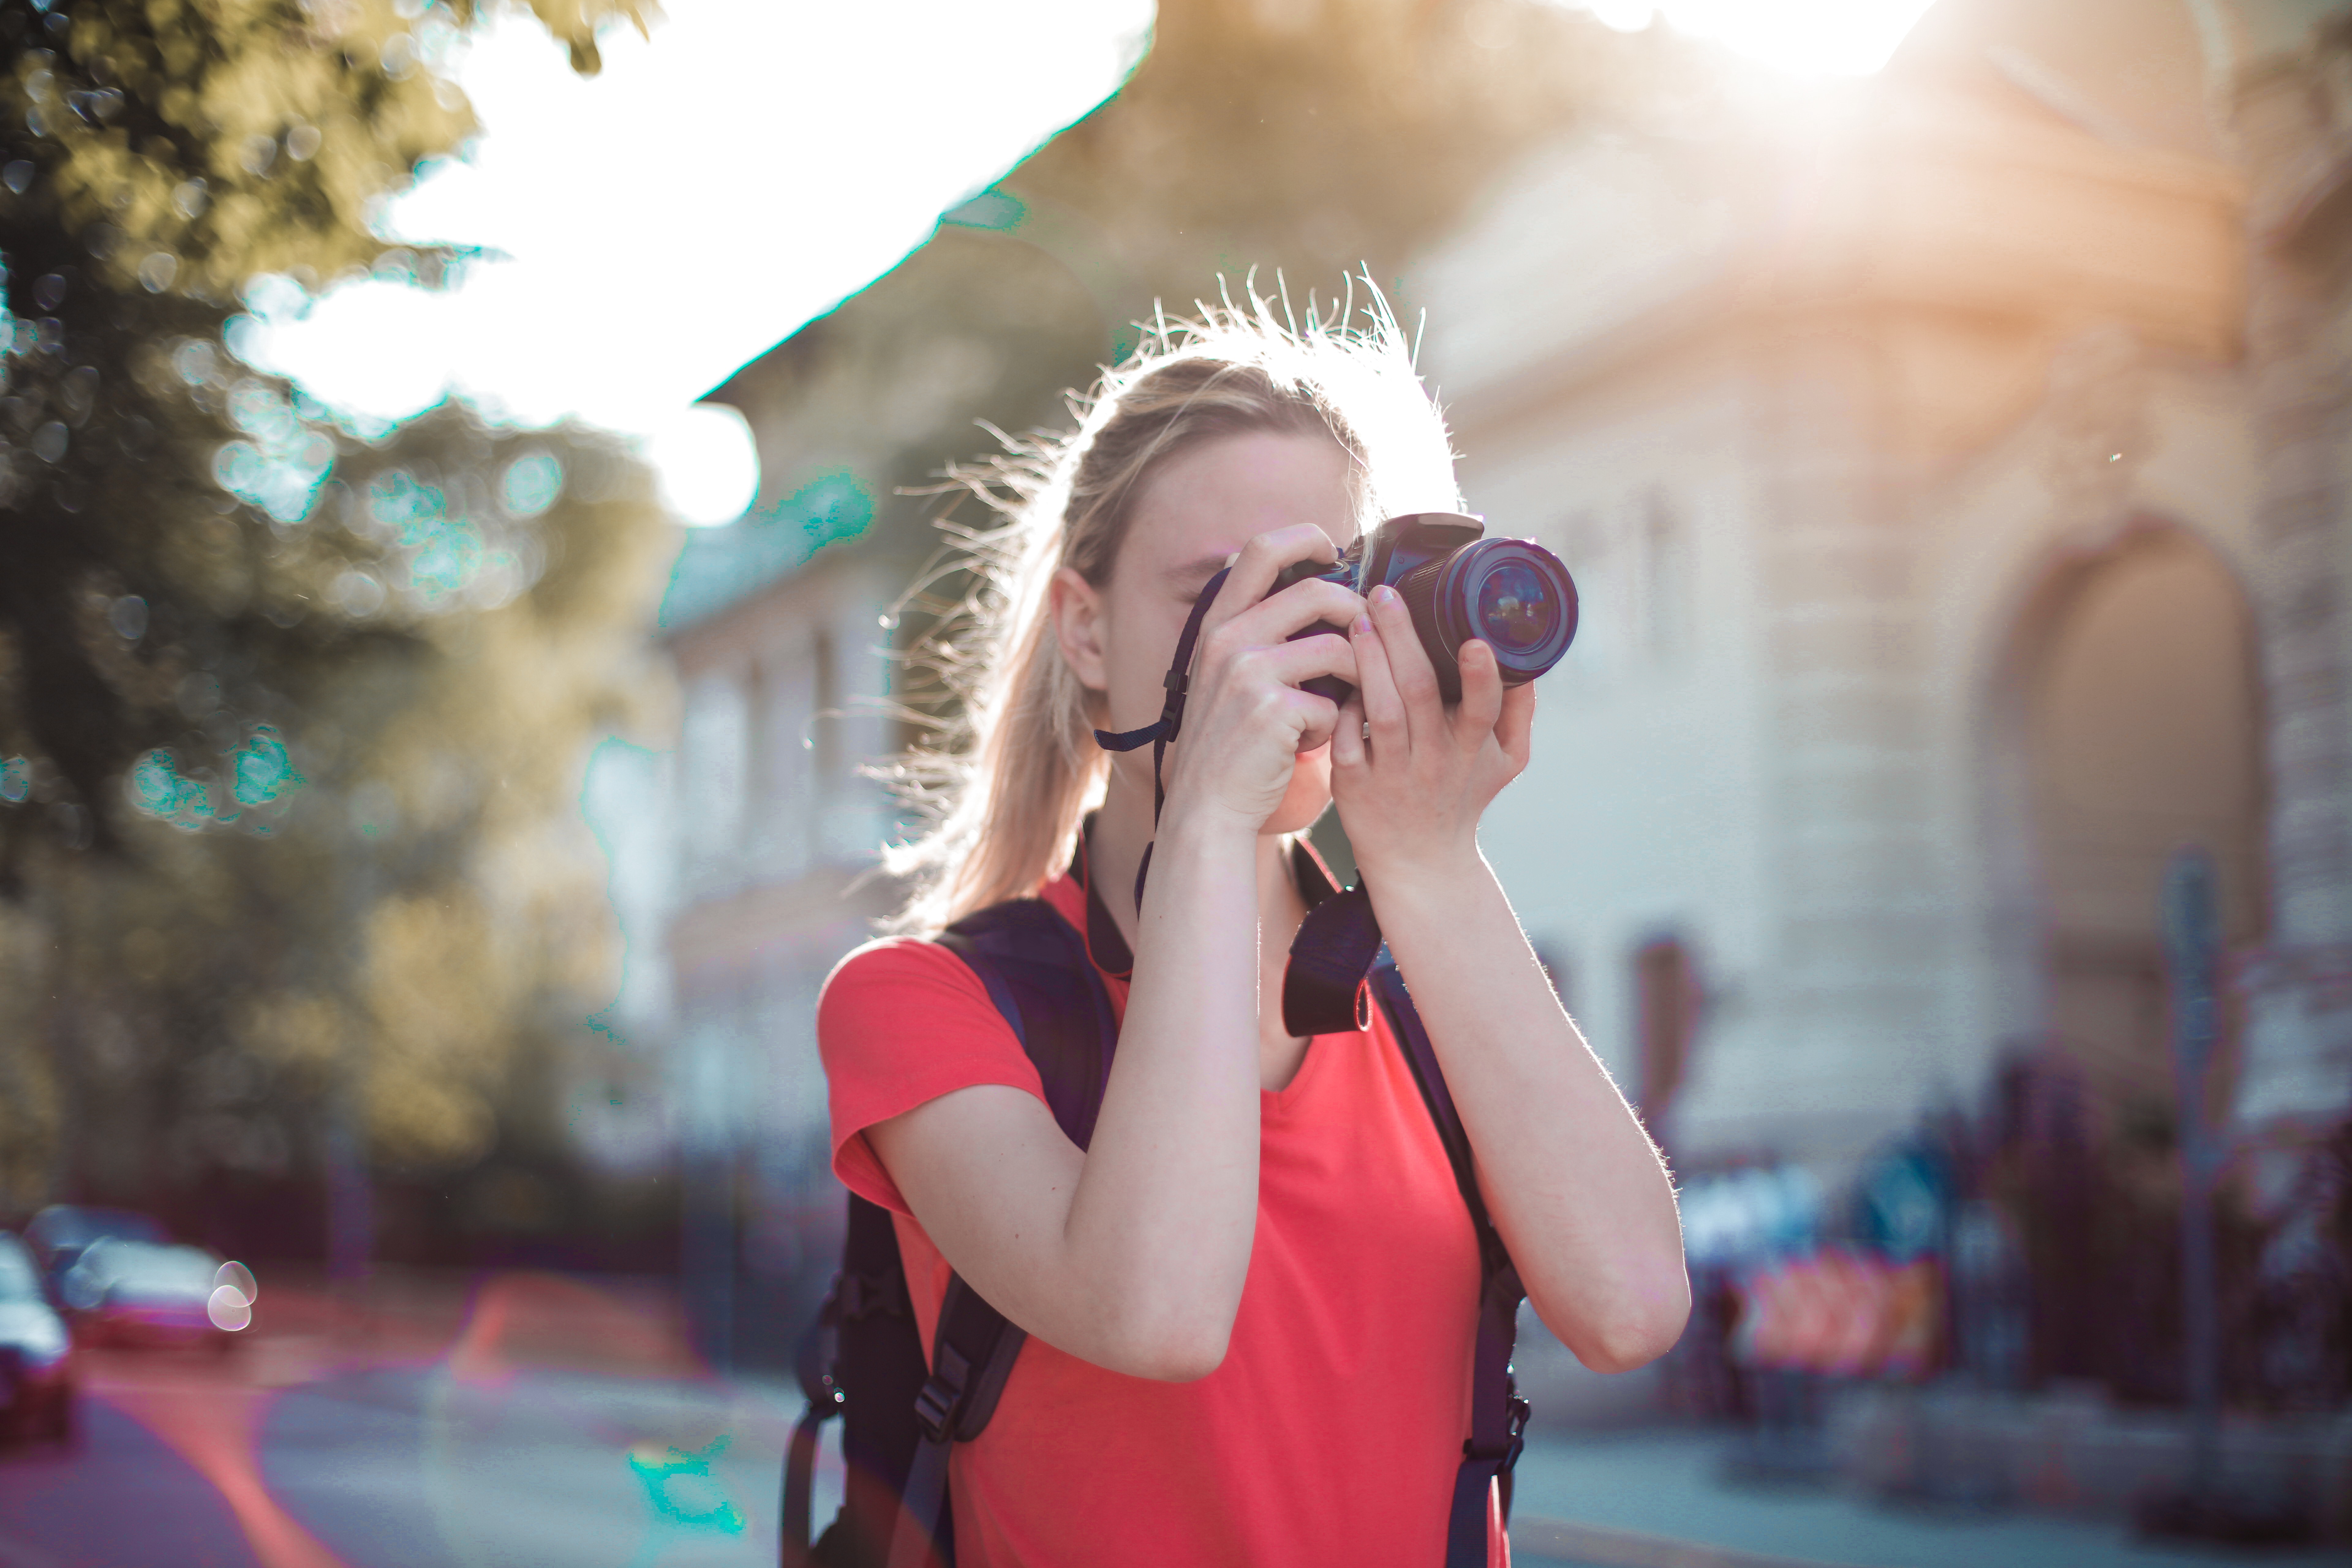
girl, photograph, red, beauty, pink, singing, microphone, yellow, snapshot, sky, performance, photography, singer, summer, sunlight, audio equipment, music artist, photo shoot, music, vacation, happy, performing arts, magenta, style